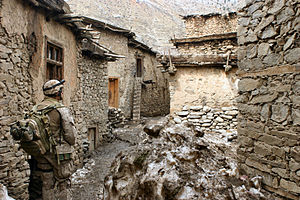
Krigen i Afghanistan (2001-nutid) / Efter resolutionen til FN's sikkerhedsråd, om ISAF / 2003-2005
Amerikansk marinesoldat gennemsøger en gyde under anti-oprørsoperationer nær Methar Lam, april 2006
Krigen i Afghanistan begyndte den 7. oktober 2001 som reaktion på terrorangrebet den 11. september 2001 mod USA. 11. september startede krigen mod terrorisme. Formålet med invasionen af Afghanistan var at fange Osama bin Laden, ødelægge al-Qaeda og fjerne Taliban-regimet, som havde støttet al-Qaeda og givet det et tilflugtssted.